Harry Bamford

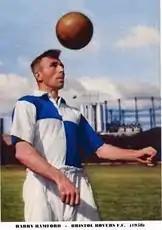
Bamford at Bristol Rovers' Eastville Stadium

Henry Charles Bamford (8 February 1920 – 31 October 1958) was a professional footballer, who played for Bristol Rovers for his entire professional career. A local man, born and raised in St. Philip's Marsh, he played chiefly as a right-back for the club for thirteen years from 1945 until his death in 1958, making 486 league appearances and scoring five goals in the process. Never sent off, booked or even spoken to by a referee, he gained a reputation for sportmanship and gentlemanly conduct. An unflappable, cultured right back, who preferred, sometimes to the disquiet of managers and supporters alike, to play the ball out of defence even in the tightest of situations, he never lost the attacking instincts of the forward he had been in his younger days, and operated very much in the style of a modern wing-back. Bamford was an integral part of the Rovers' side which won promotion from Division Three (South) to Division Two in 1953 under manager Bert Tann.